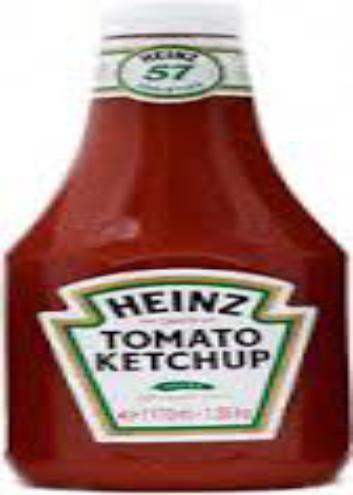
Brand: Heinz Tomato Ketchup
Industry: Food